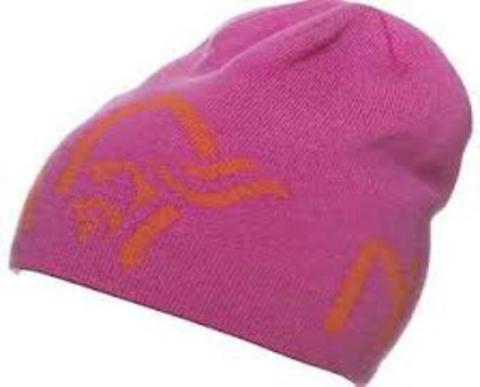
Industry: Clothes